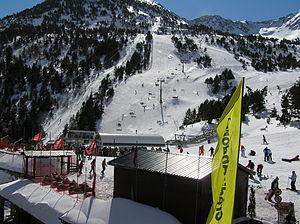
L'Andorre est un pays d'Europe enclavé entre la France et l'Espagne. Avec une superficie de 468 km², il s'agit du sixième plus petit état d'Europe mais toutefois le plus grand des micro-États européens. Comparée à un département français, l'Andorre est légèrement moins vaste que le Territoire de Belfort. Située sur le versant méridional des Pyrénées, la principauté présente un relief très montagneux culminant au pic de Coma Pedrosa à une altitude de 2 942 mètres au-dessus du niveau de la mer. Constituant autrefois une barrière naturelle isolant le pays, les montagnes andorranes, bénéficiant d'un enneigement important, sont aujourd'hui mises en valeur par des stations de ski et jouent un rôle de premier plan dans l'économie du pays.